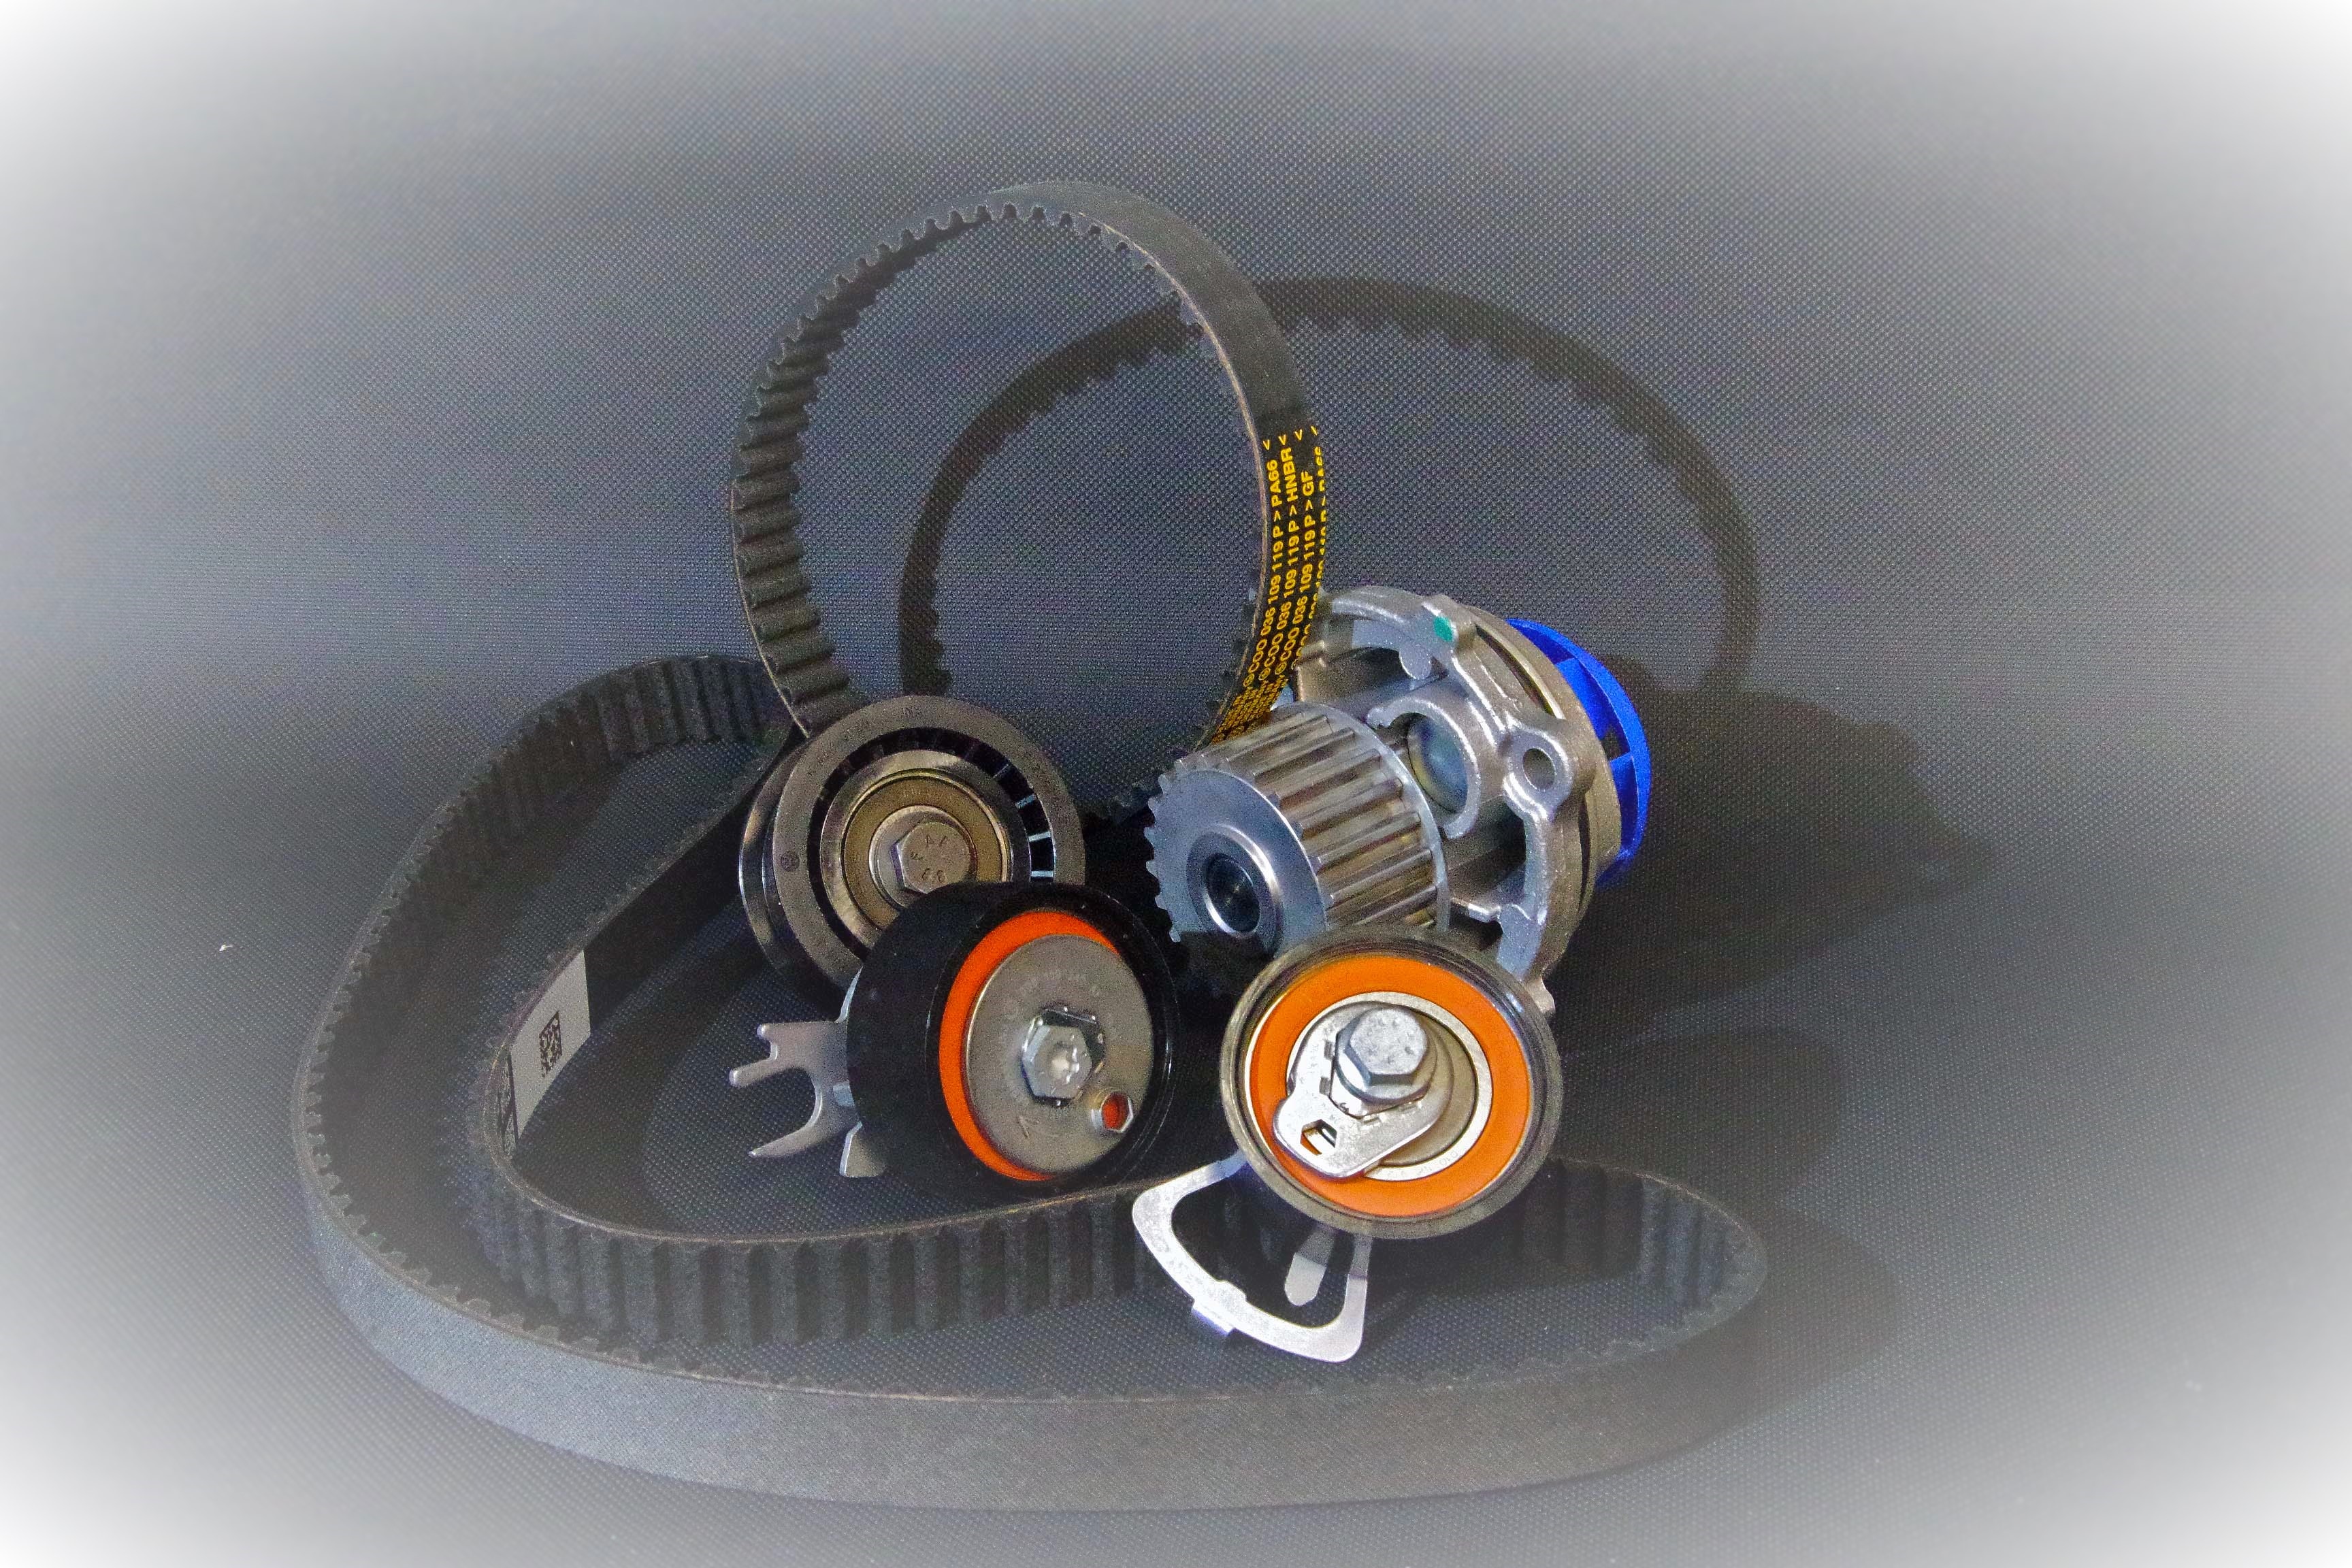
light, car, wheel, motor, timing belt